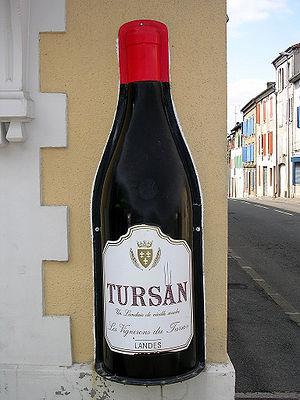
Bouteille publicitaire de vin de Tursan (photo prise à Saint-Sever, Landes, France)
Le Tursan est un vin français d'appellation d'origine contrôlée dont le vignoble s'étend sur deux départements Landes et Gers, dans les deux régions de Nouvelle-Aquitaine et d'Occitanie.
La publicité extérieure est l'une des nombreuses formes de publicité ou de communication. Souvent « hors-média » mais pas uniquement, elle se pratique surtout via les affiches, les enseignes, les pré-enseignes